French Foreign Legion

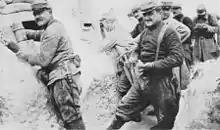
Americans in the Foreign Legion, 1916

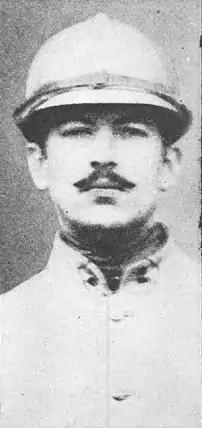
American poet Alan Seeger (1888–1916), in his Marching Regiment uniform

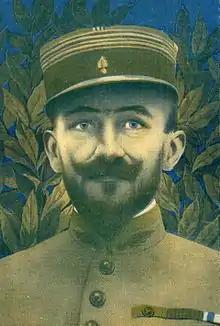
Paul-Frédéric Rollet (1875–1941)"The Father of the Legion"

The annexation of Alsace and Lorraine by Germany in 1871 led to numerous volunteers from the two regions enlisting in the Foreign Legion, which gave them the option of French citizenship at the end of their service.